Portage Escarpment

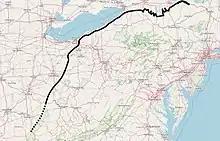
Rough map of the Portage Escarpment (black line) in New York, Pennsylvania, and Ohio.

The Portage Escarpment is a major landform in the U.S. states of Ohio, Pennsylvania, and New York which marks the boundary between the Till Plains to the north and west and the Appalachian Plateau to the east and south. The escarpment is the defining geological feature of New York's Finger Lakes region. Its proximity to Lake Erie creates a narrow but easily traveled route between upstate New York and the Midwest. Extensive industrial and residential development occurred along this route.